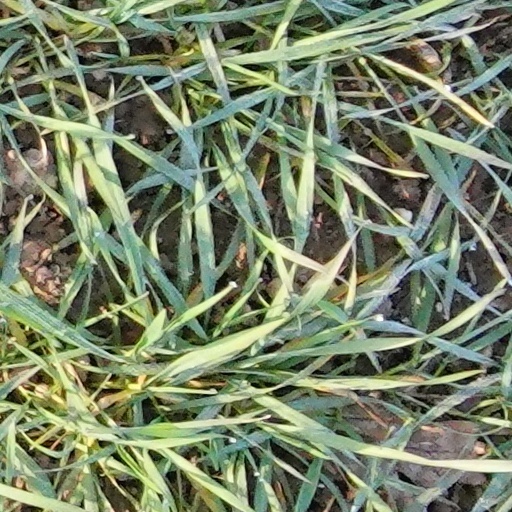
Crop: wheat